Lighting

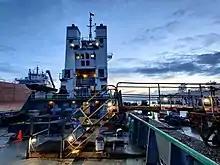
The decks and gangway of tugboat "Samuel de Champlain" illuminated at night while docked at a shipyard for the purposes of safety and security

Outdoor light is used for a number of purposes, including lighting areas (functional lighting), advertising, and decoration. A large-scale study in Germany in 2021 found that the most common light source in public areas was leakage from private windows (48%), followed by street and path lights (12.8%), commercial shop windows (7.4%), signs (5.6%), and lights mounted on the exterior sides of buildings (5.3%).